25th Light Anti-Aircraft Regiment, Royal Artillery

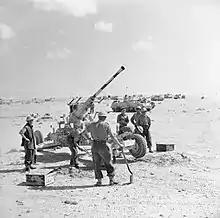
Bofors gun being emplaced in the Western Desert, 1942.

Towards the end of January the "Luftwaffe" had begun attacking the Suez Canal from Italian bases on Rhodes, dropping magnetic and acoustic mines at night to disrupt shipping in the canal. Most of the vital supplies and reinforcements therefore had to be landed at Suez rather than passing through the canal. Defending against these attacks was an obvious role for searchlights (S/Ls) and LAA guns, but the numbers required for complete coverage were excessive. The compromise plan involved siting single S/Ls on either side of the canal at intervals, with additional rows on the flanks spaced at 5-6000-yard intervals. Thus illumination was restricted to a belt along the length of the canal. Fighter aircraft were to provide the main defence, but the need to defend against low-level raids led to the deployment of single Bofors guns spaced at intervals of about yards on the banks of the narrow stretches of the canal. 25th LAA Regiment was given responsibility under 2 AA Bde for the 'Canal North' sector with its commanding officer (CO), Lieutenant-Colonel F.L. Orme, appointed as AA Defence Commander (AADC).